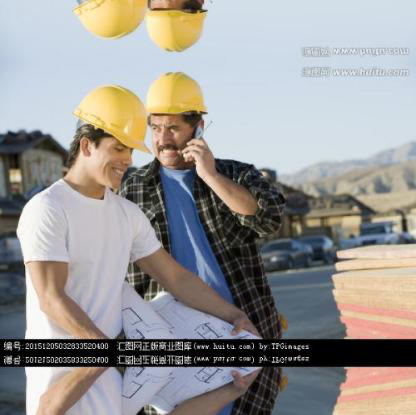
Objects in the image:
label: helmet
label: helmet
label: helmet
label: helmet